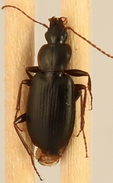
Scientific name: Calathus advena
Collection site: Rocky Mountains NEON (RMNP), plot RMNP_014